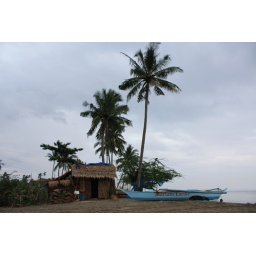
house by the beach